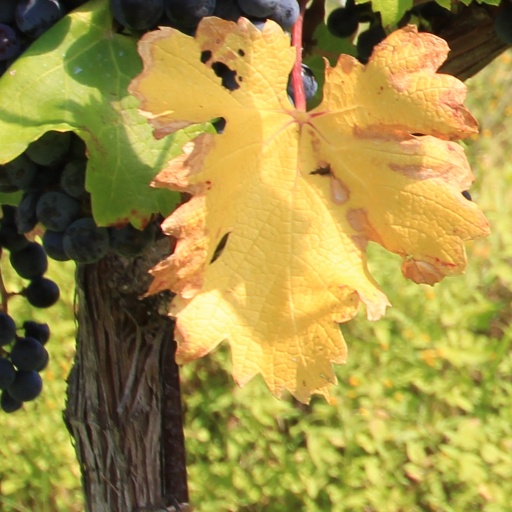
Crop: grape